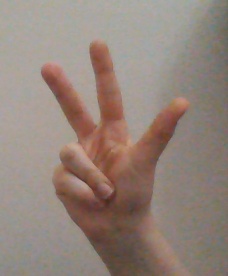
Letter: al